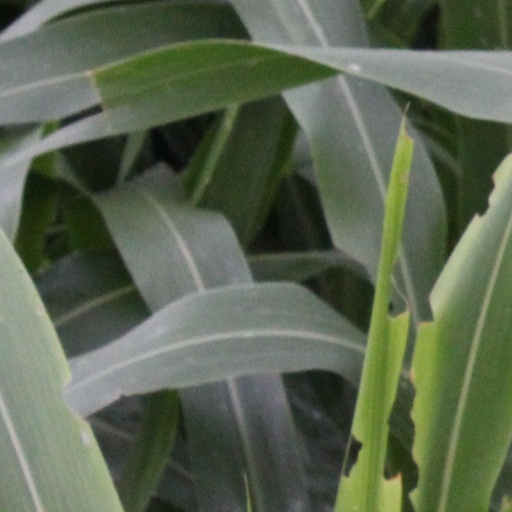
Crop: sorghum